Plastic pipework

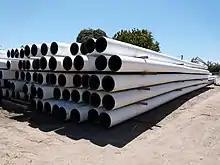
Polyethylene Piping in Australia, made from HDPE material.

Polyethylene has been successfully used for the safe conveyance of potable and waste water, hazardous waste, and compressed gases for many years. Two variants are HDPE pipe (high-density polyethylene) and the more heat resistant PEX (cross-linked polyethylene, also XLPE).